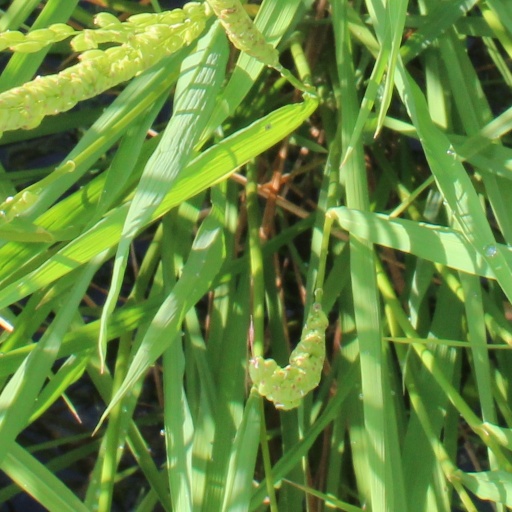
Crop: rice